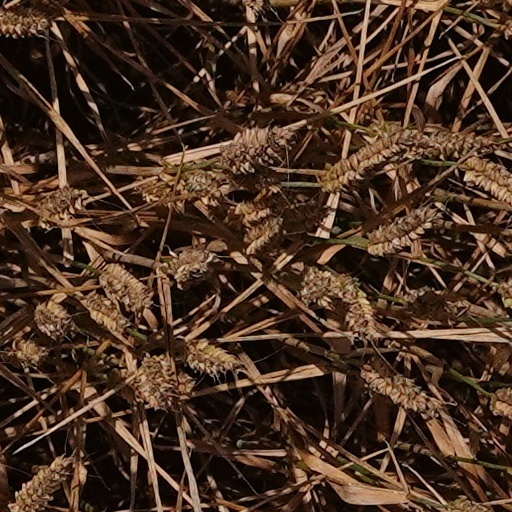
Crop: wheat